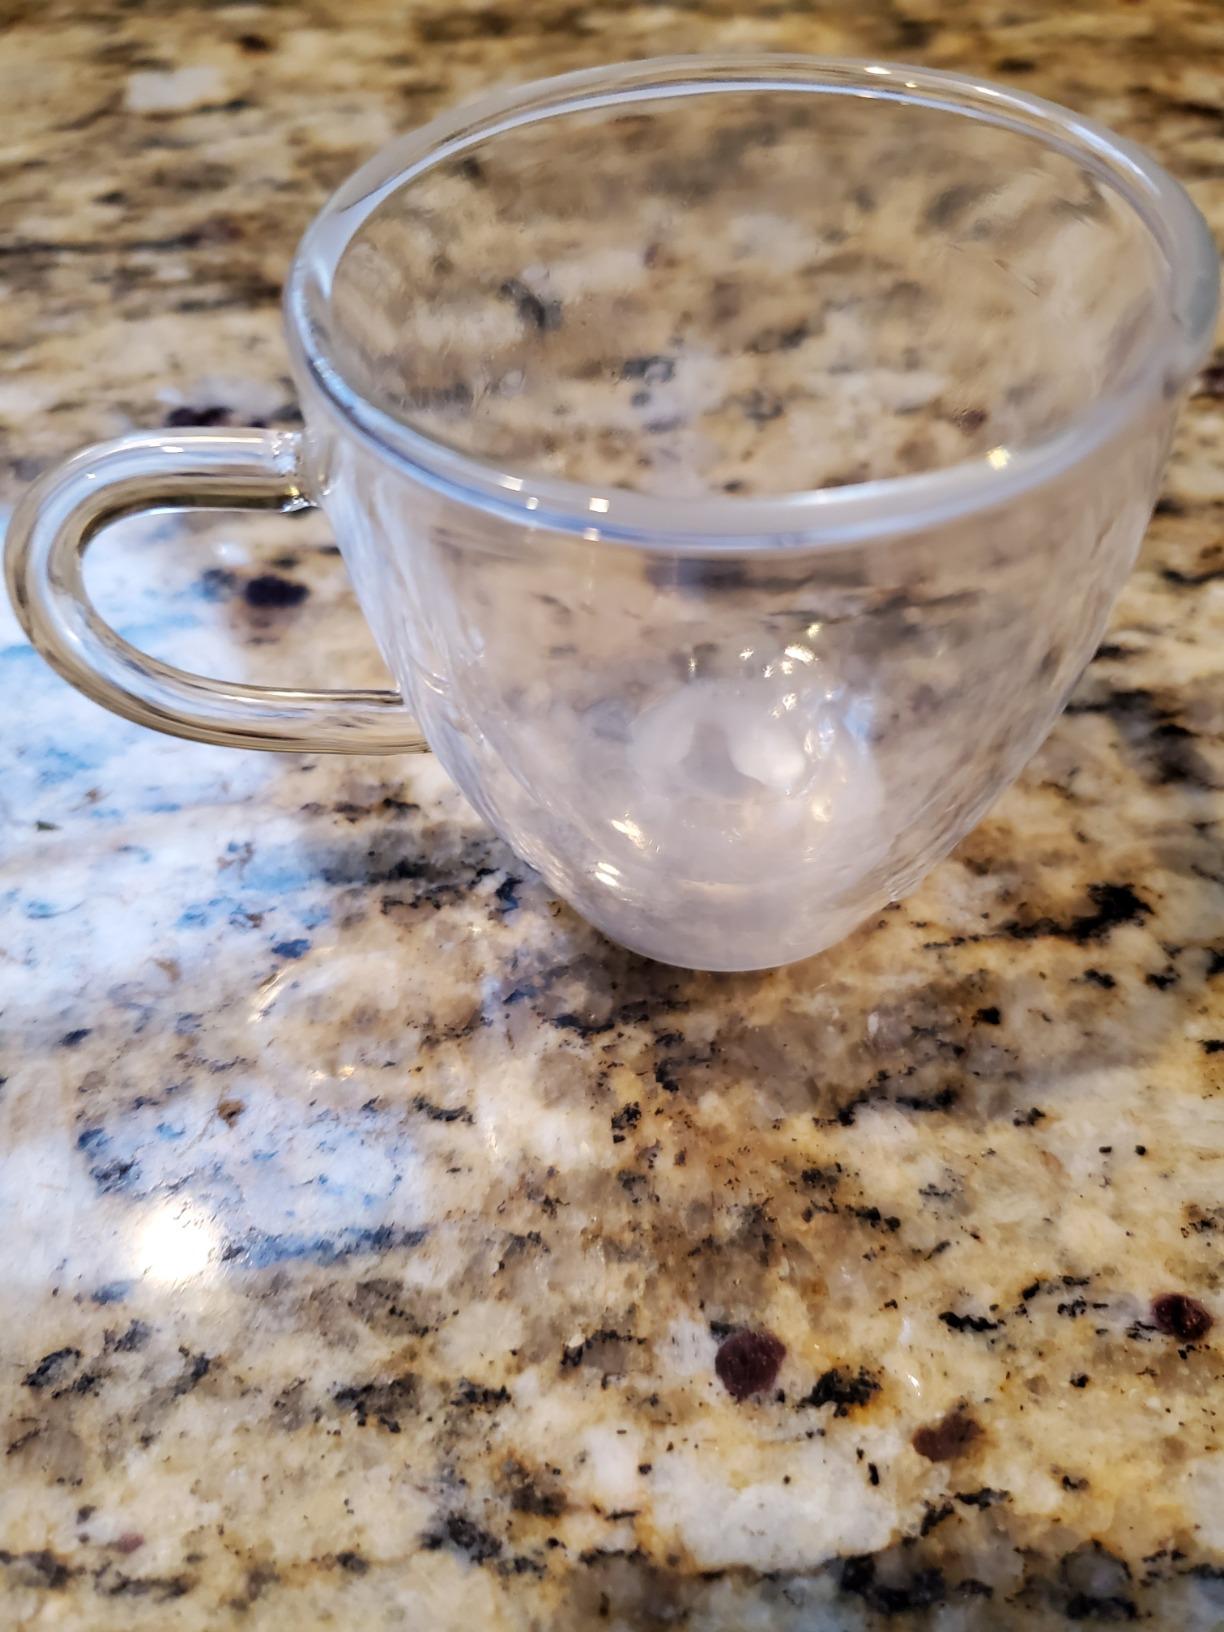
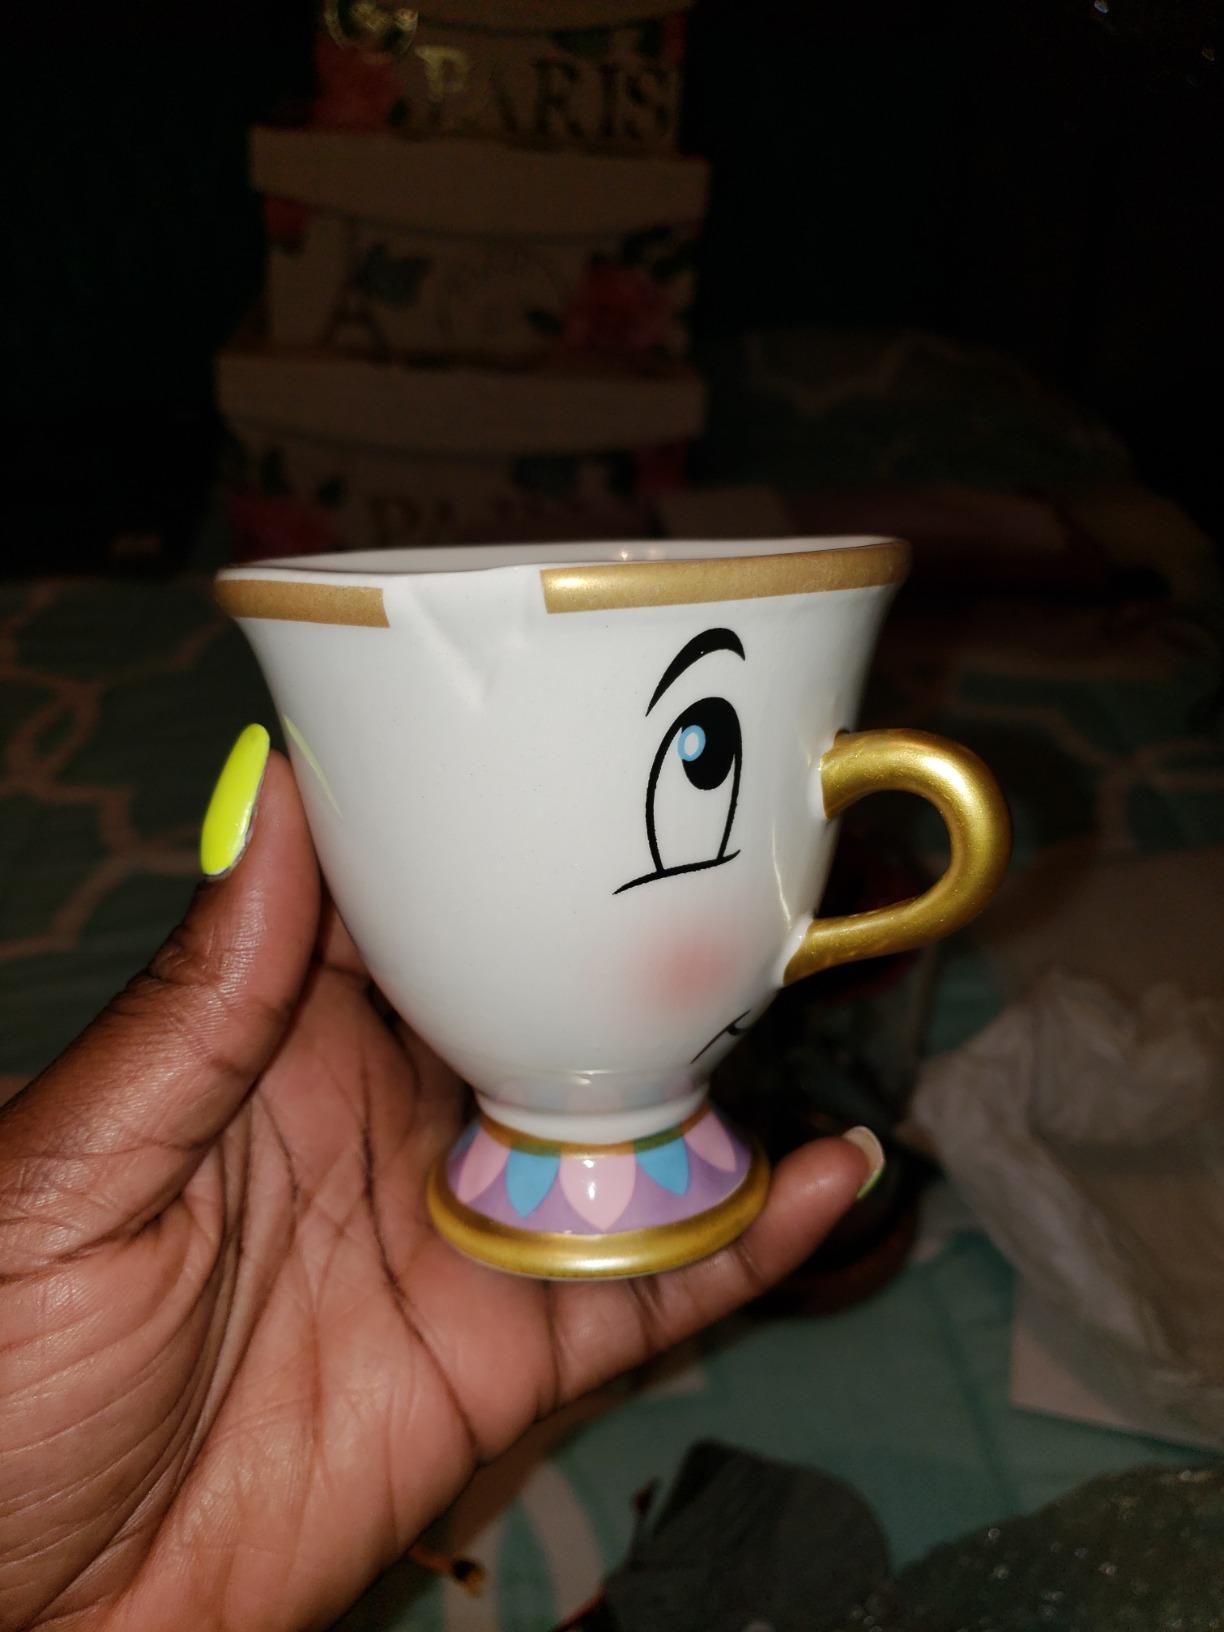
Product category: items_mug
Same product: no